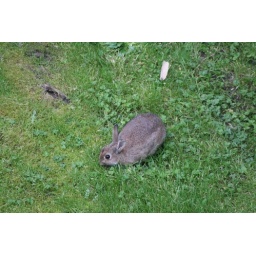
Wild bunny in the garden of Kirkbeck House. I took this from the attic floor window